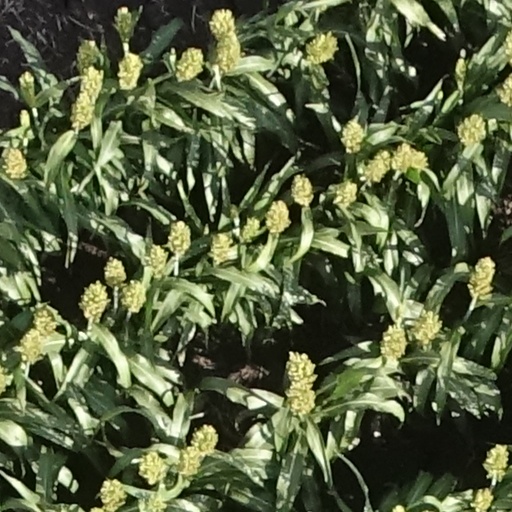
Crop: sorghum